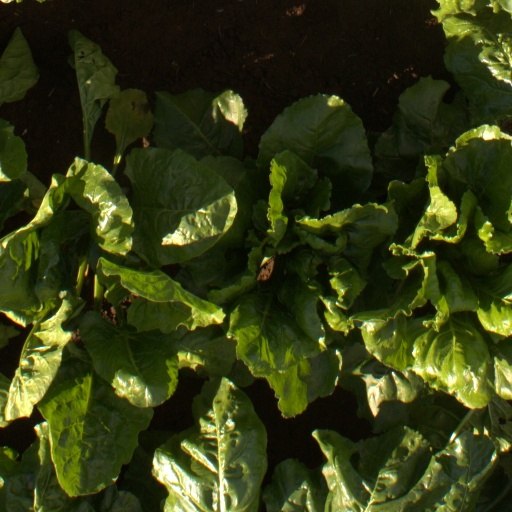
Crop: sugar beet